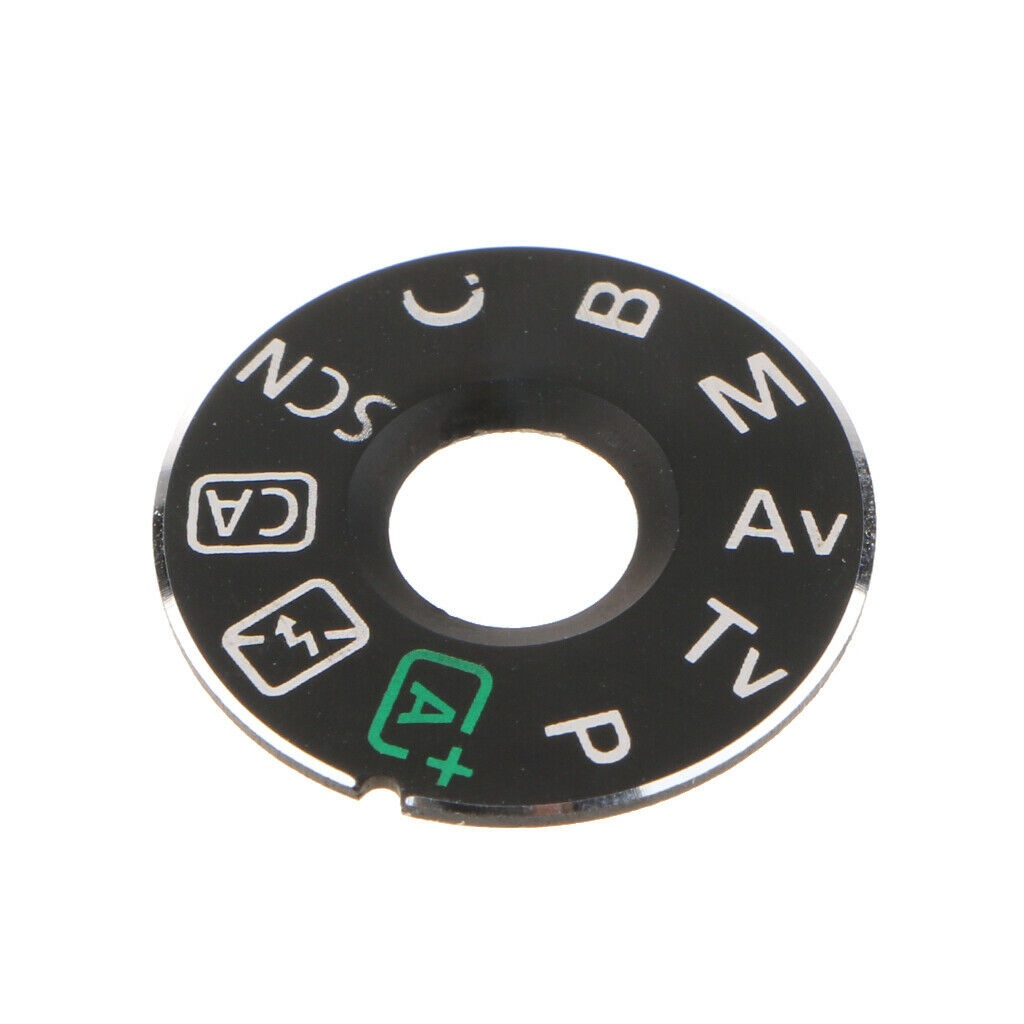
Interface Cap Label For  EOS 70D Top Cover Function Dial
ITEM NAME:Interface Cap Label For EOS 70D Top Cover Function Dial Description: Dial mode plate interface cap replacement part. Best replacement for your cracked/damaged/faulted cap button label. Installation instruction is not included. Please make sure you know how to install the item. Compatible with: for Canon EOS 70D digital camera. Specification: Material: Metal Size: 20mm Fit for Canon EOS 70D Digital Camera Package Includes: 1 Piece Replacement Dial Mode Plate Interface Cap SKU: ALU0015145377002569.Find many great new & used options and get the best deals for Interface Cap Label For EOS 70D Top Cover Function Dial at the best online prices at !
Brand: Shop2IndiaBei
Category: Cameras & Optics > Camera & Optic Accessories > Camera Parts & Accessories > Camera Replacement Buttons & Knobs